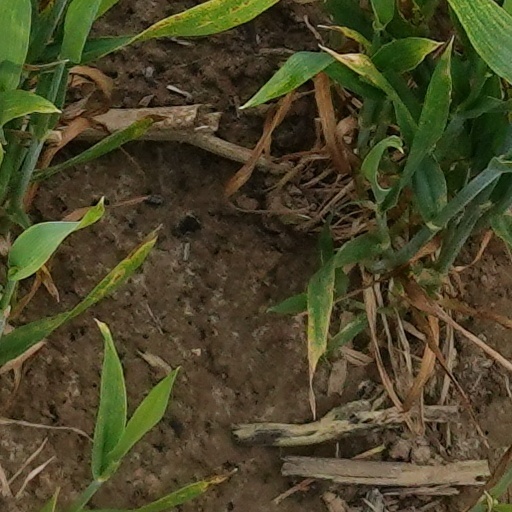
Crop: wheat